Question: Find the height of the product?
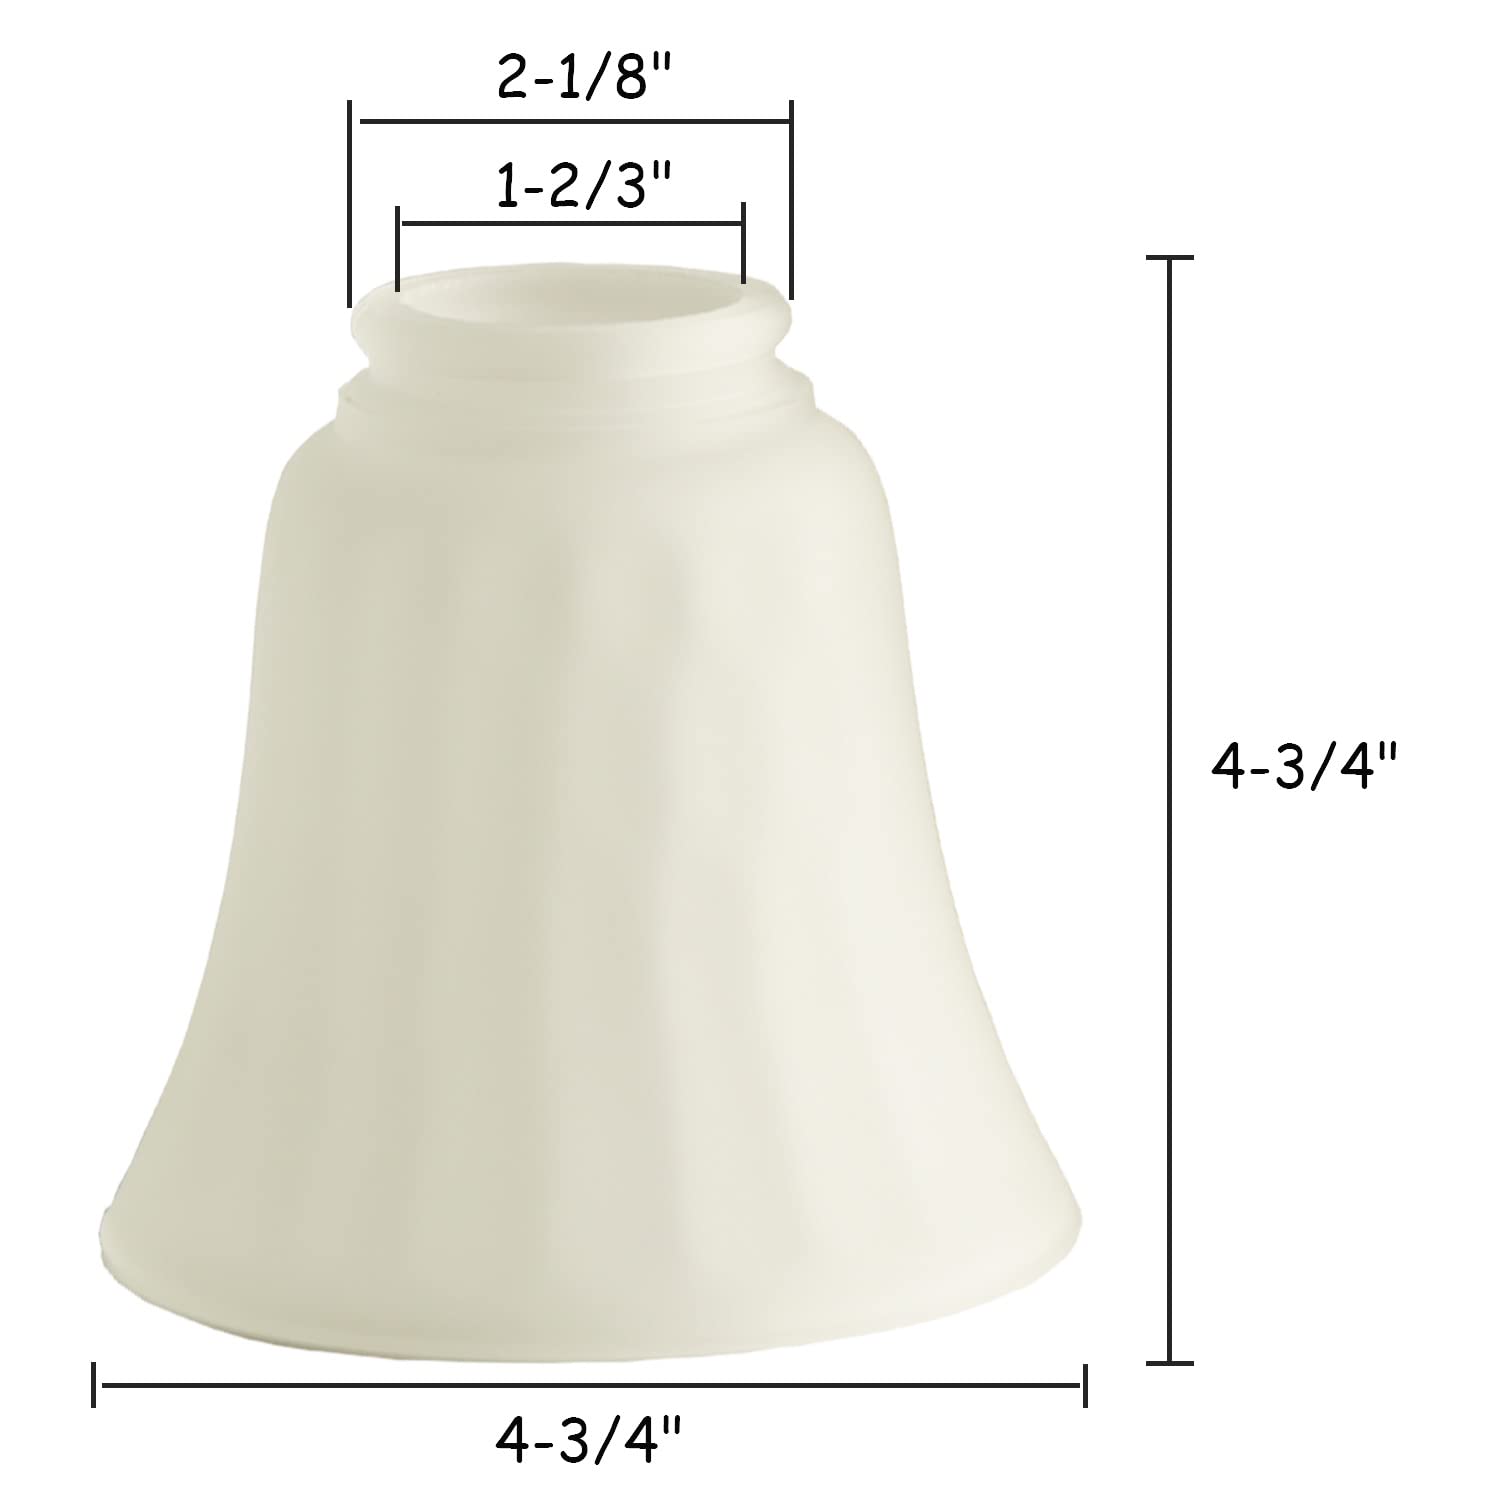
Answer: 4.75 inch